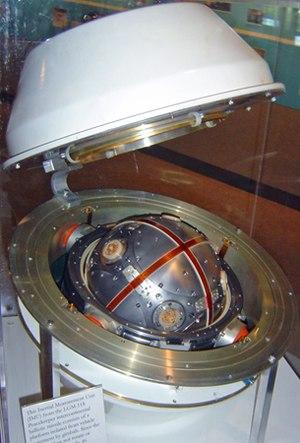
Le Peacekeeper, désigné initialement sous le nom de « MX », était un missile balistique intercontinental américain à ogive nucléaire lancé depuis le sol. Mirvé, il pouvait emporter jusqu'à 10 véhicules de rentrée Mk-21, chacun transportant une ogive W87 d'environ 300 kilotonnes. En service de 1986 à 2005, il a été déployé sur la Francis E. Warren Air Force Base, dans le Wyoming, à 50 exemplaires.